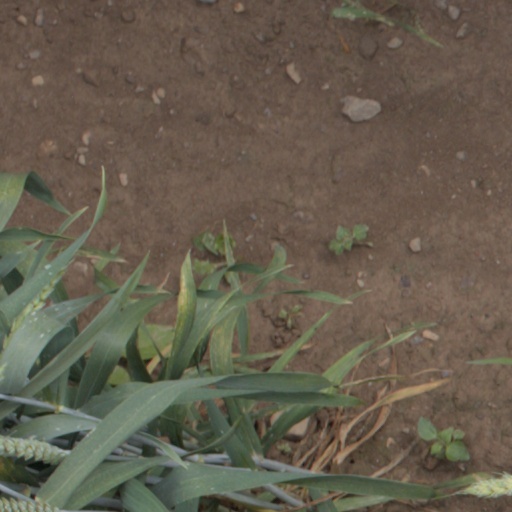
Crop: wheat